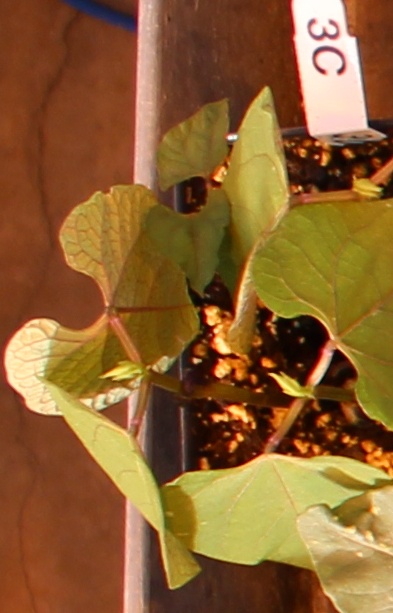
Label: Blackbean